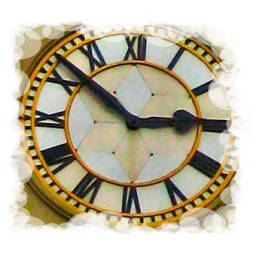
.....the time I walked by the clock tower on Victoria City Hall!!!